Miami Rhapsody

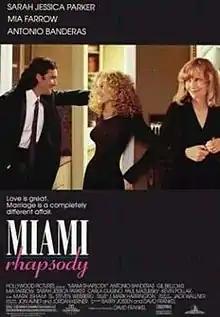
Theatrical release poster

Miami Rhapsody is a 1995 American romantic comedy film starring Sarah Jessica Parker, Gil Bellows, Antonio Banderas, Mia Farrow, Paul Mazursky, Kevin Pollak, Barbara Garrick, and Carla Gugino. It was written, co-produced and directed by David Frankel in his feature directorial debut, with music composed by Mark Isham.